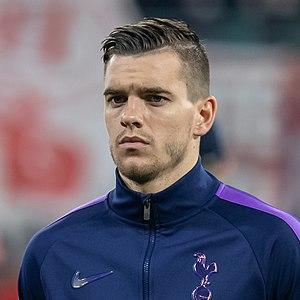
Giovani Lo Celso, né le 9 avril 1996 à Rosario, est un footballeur international argentin qui évolue au poste de milieu de terrain à Tottenham Hotspur.